2002 San Marino Grand Prix

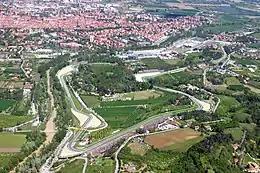
The Autodromo Enzo e Dino Ferrari "(pictured in 2010)", where the Grand Prix was held

The 2002 San Marino Grand Prix was the fourth round of seventeen in the 2002 Formula One World Championship and took place on 14 April 2002 at the anti-clockwise Autodromo Enzo e Dino Ferrari in Imola, Emilia-Romagna in Northern Italy, away from the small principality of San Marino. It was the 22nd San Marino Grand Prix, the season's first European race, and one of two Grands Prix to be held in Italy. There were eleven teams (each representing a different constructor) with two drivers each for the Grand Prix, with no changes from the season entry list.